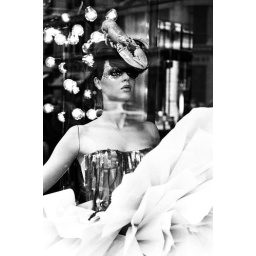
window display in London Bond's street